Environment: lab
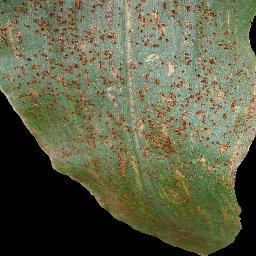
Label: common_rust